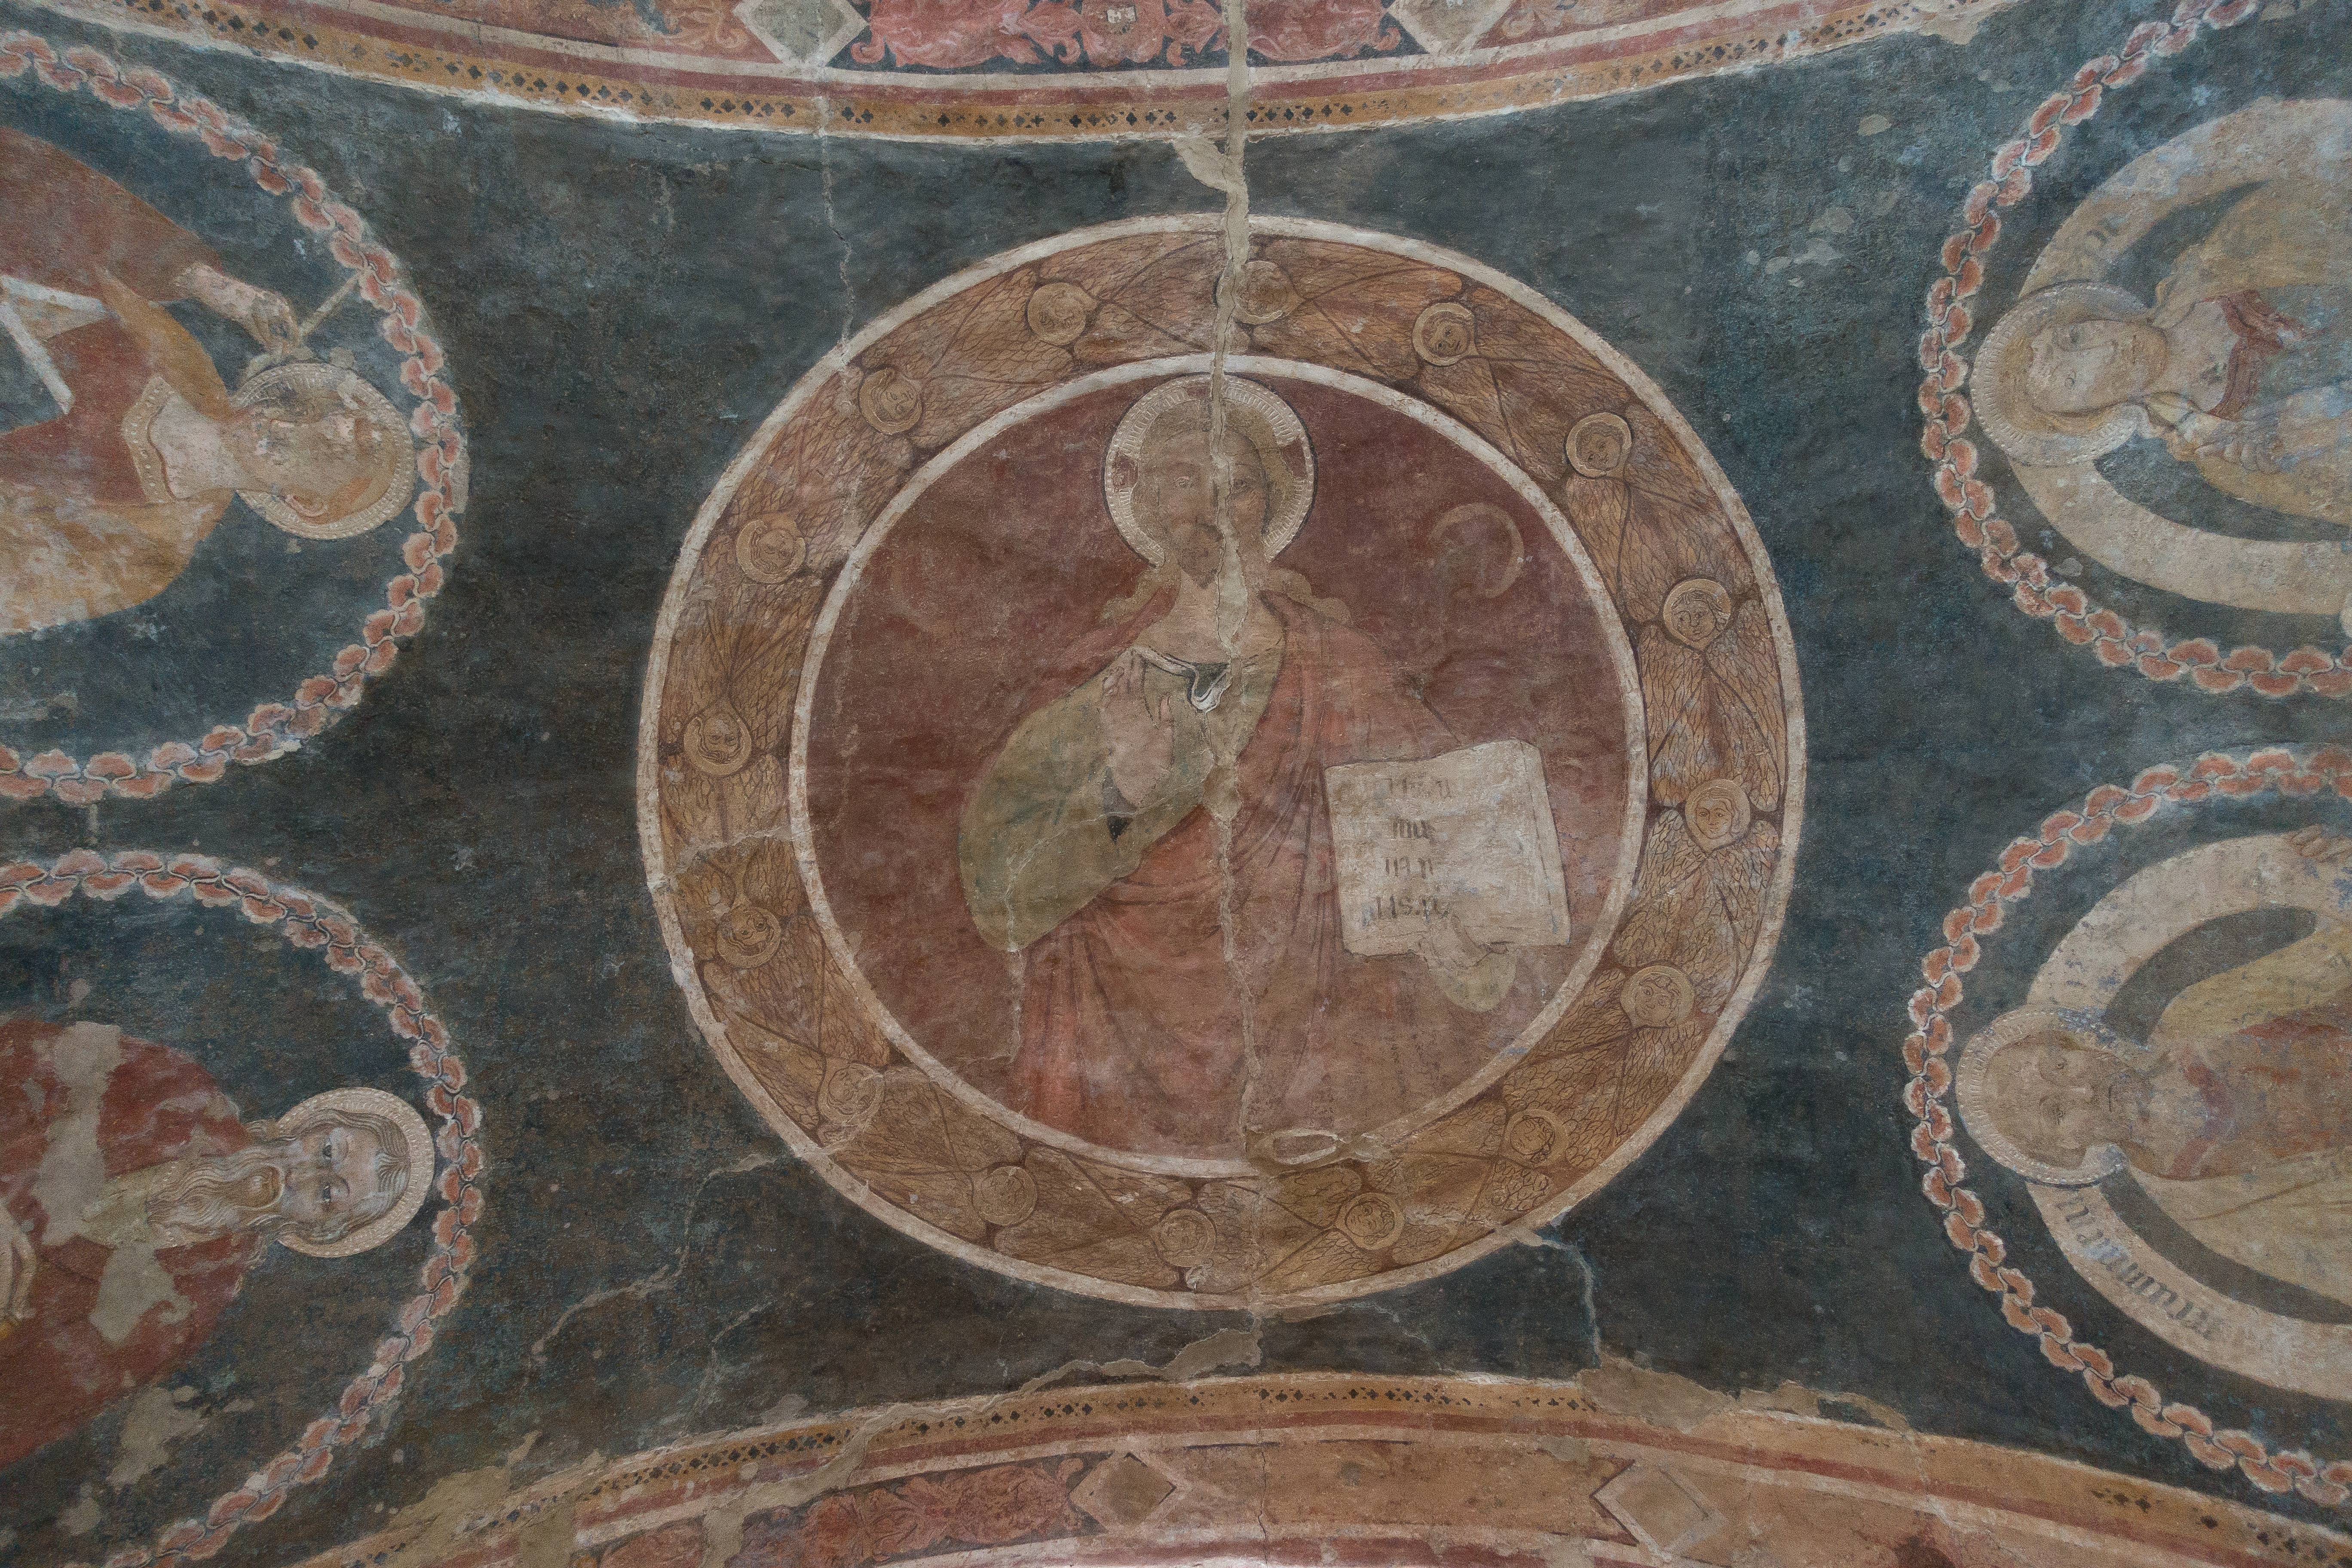
wood, antique, floor, old, italy, tuscany, circle, al fresco, art, mosaic, mural, jesus, renaissance, fresco, carving, historically, orvieto, flooring, stone carving, evangelists, ancient history, fresco painting, fresh painting, nanni di pietro, 1468